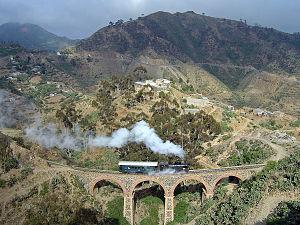
Sur les chemins de fer érythréens, actuellement seulement exploités entre Massaoua et Asmara, une locomotive de la série 440 circule sur la section montagneuse entre Arbaroba et Asmara, au niveau de la «